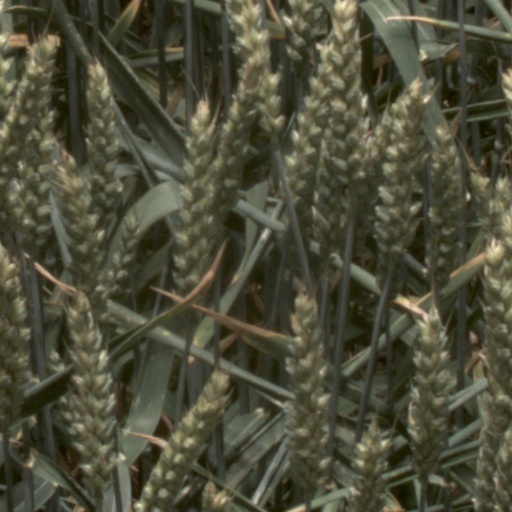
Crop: wheat